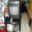
Label: television